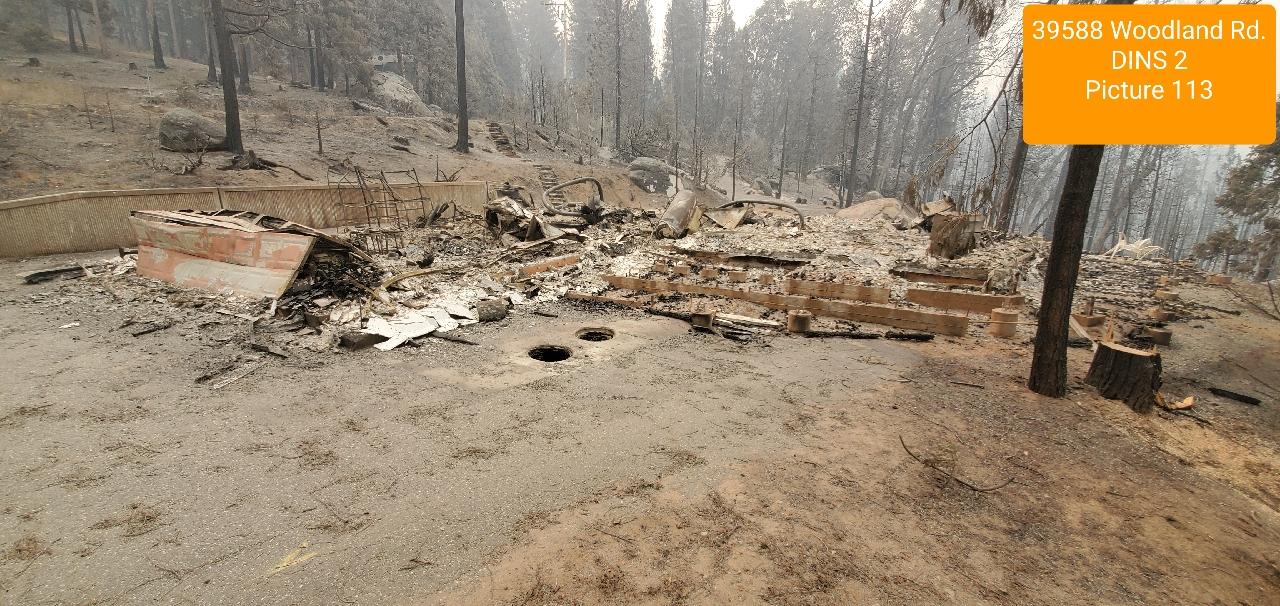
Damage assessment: destroyed